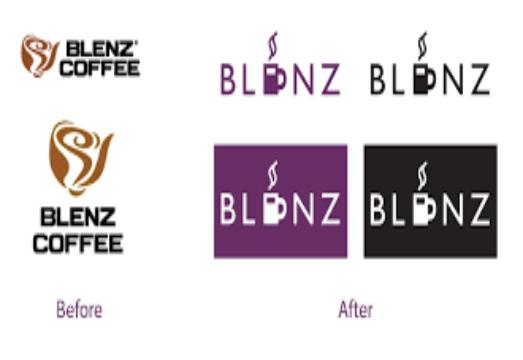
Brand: Blenz Coffee-1
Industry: Food